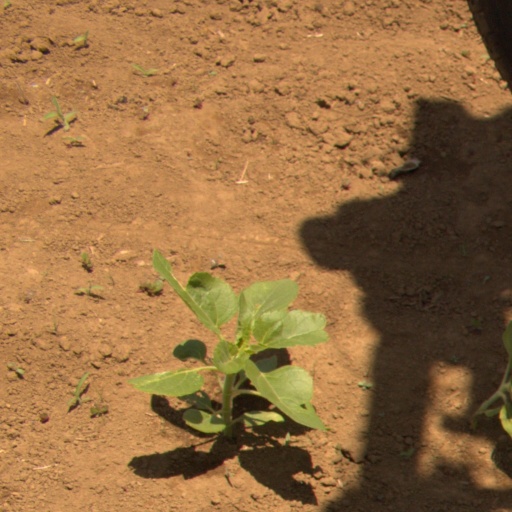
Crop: Jerusalem artichoke